School of Creative Arts, Wrexham

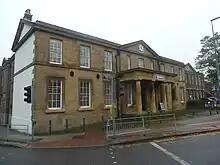
The building from the corner of Regent Street and Bradley Road. The grounds were replaced with a widened road in the 20th century.

The School of Creative Arts (SCA) is the art school of Wrexham University on Regent Street, in Wrexham, North Wales.